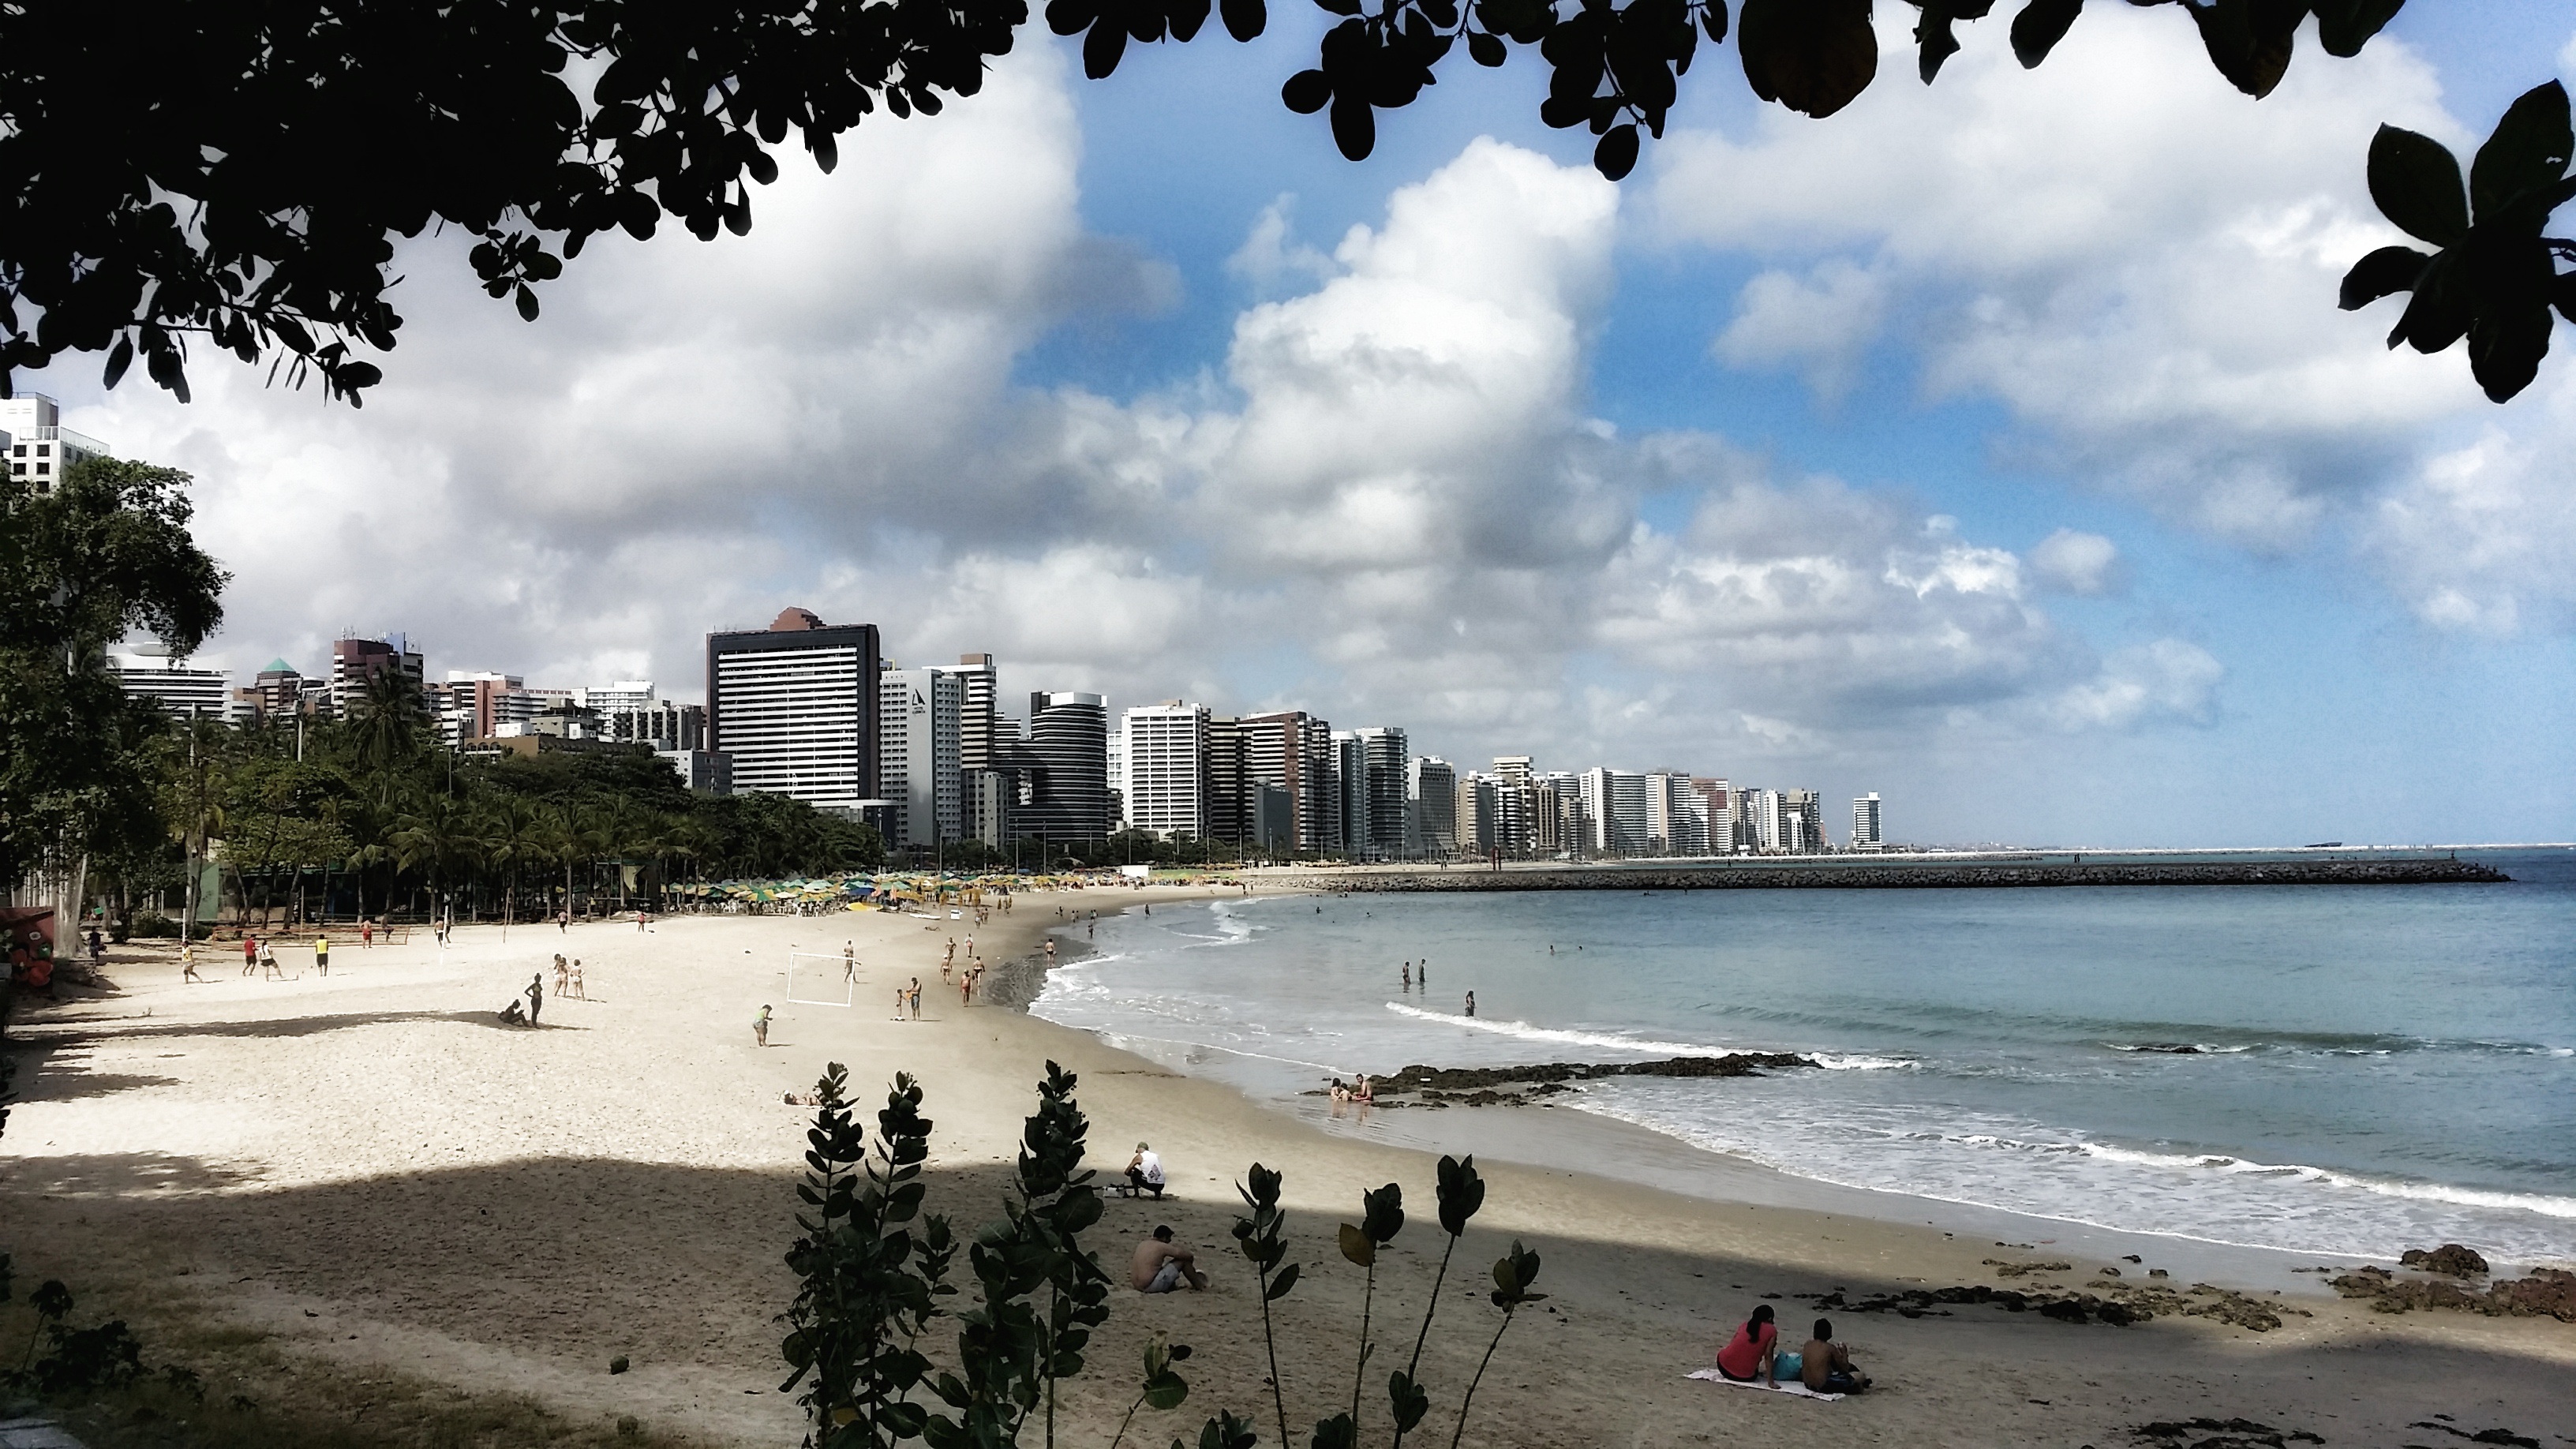
beach, sea, coast, ocean, shore, wave, bay, body of water, fortress, brazil, ceara, iracema